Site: brandenburg
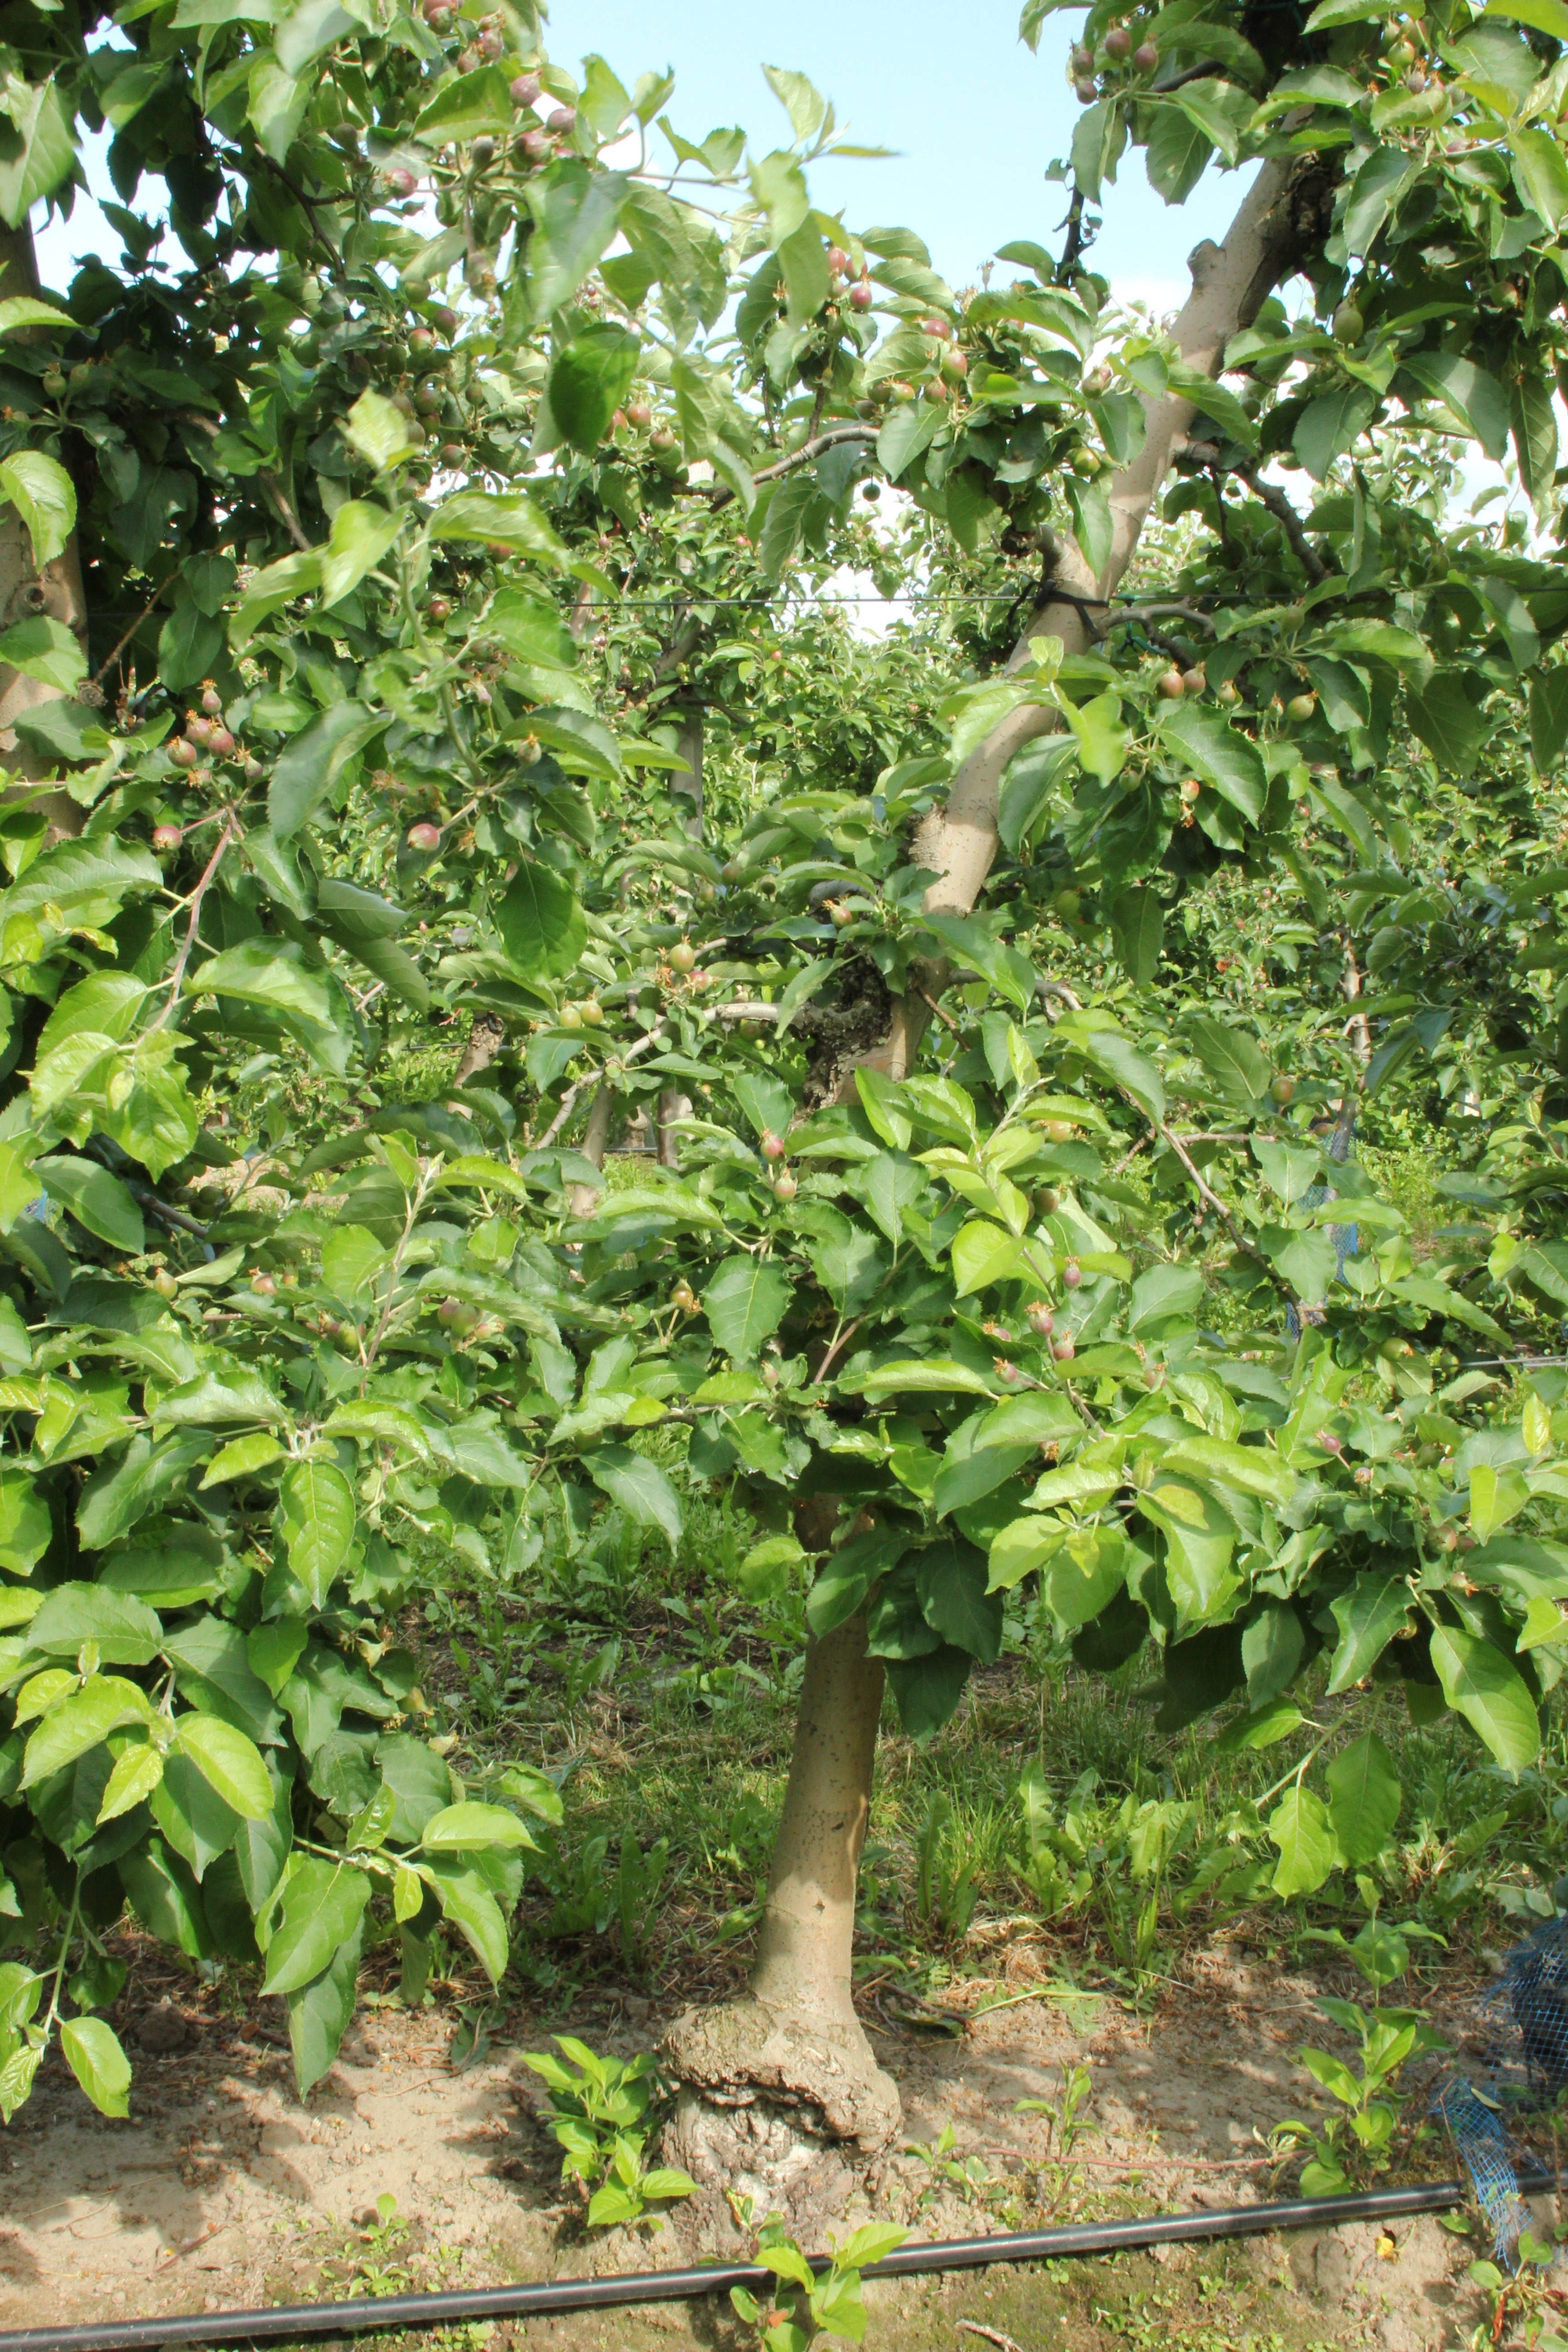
Growth stage (BBCH 72): Development of fruit